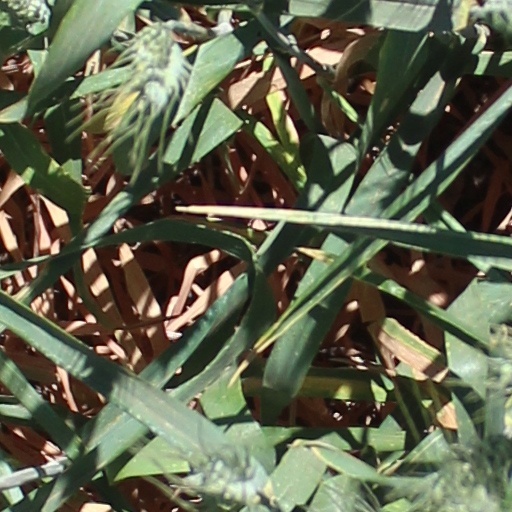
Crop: wheat